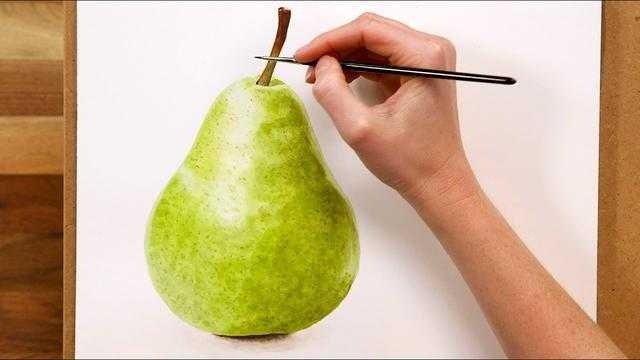
Label: Pear